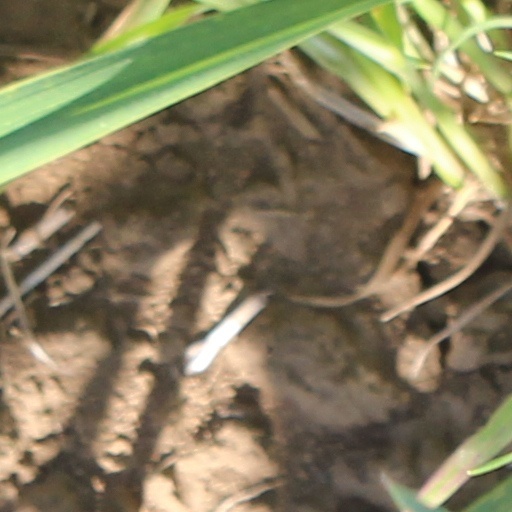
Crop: wheat